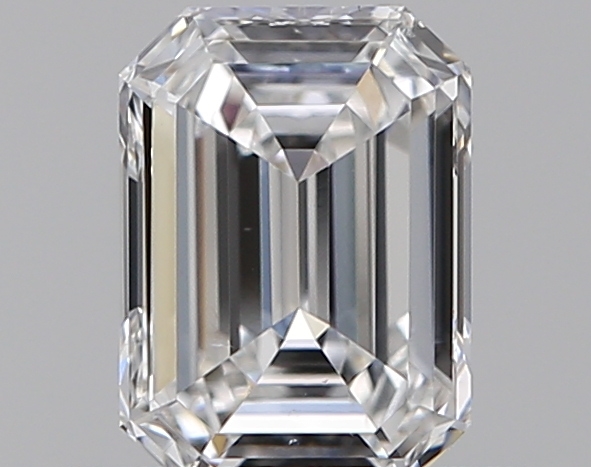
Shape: emerald
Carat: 0.65
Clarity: VS2
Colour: E
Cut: EX
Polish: EX
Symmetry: VG
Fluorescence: N
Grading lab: GIA
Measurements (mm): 6.04 x 4.39 x 2.55